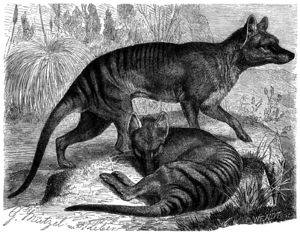
Le thylacine, appelé également loup marsupial, loup de Tasmanie ou encore tigre de Tasmanie, est un mammifère marsupial carnivore de la taille d’un loup, au pelage tigré. Depuis 1936, l’espèce est considérée comme éteinte ; cependant les amateurs de cryptozoologie espéraient prouver la présence de thylacines en Tasmanie en 2013, puis plus récemment en 2017 et en 2018.